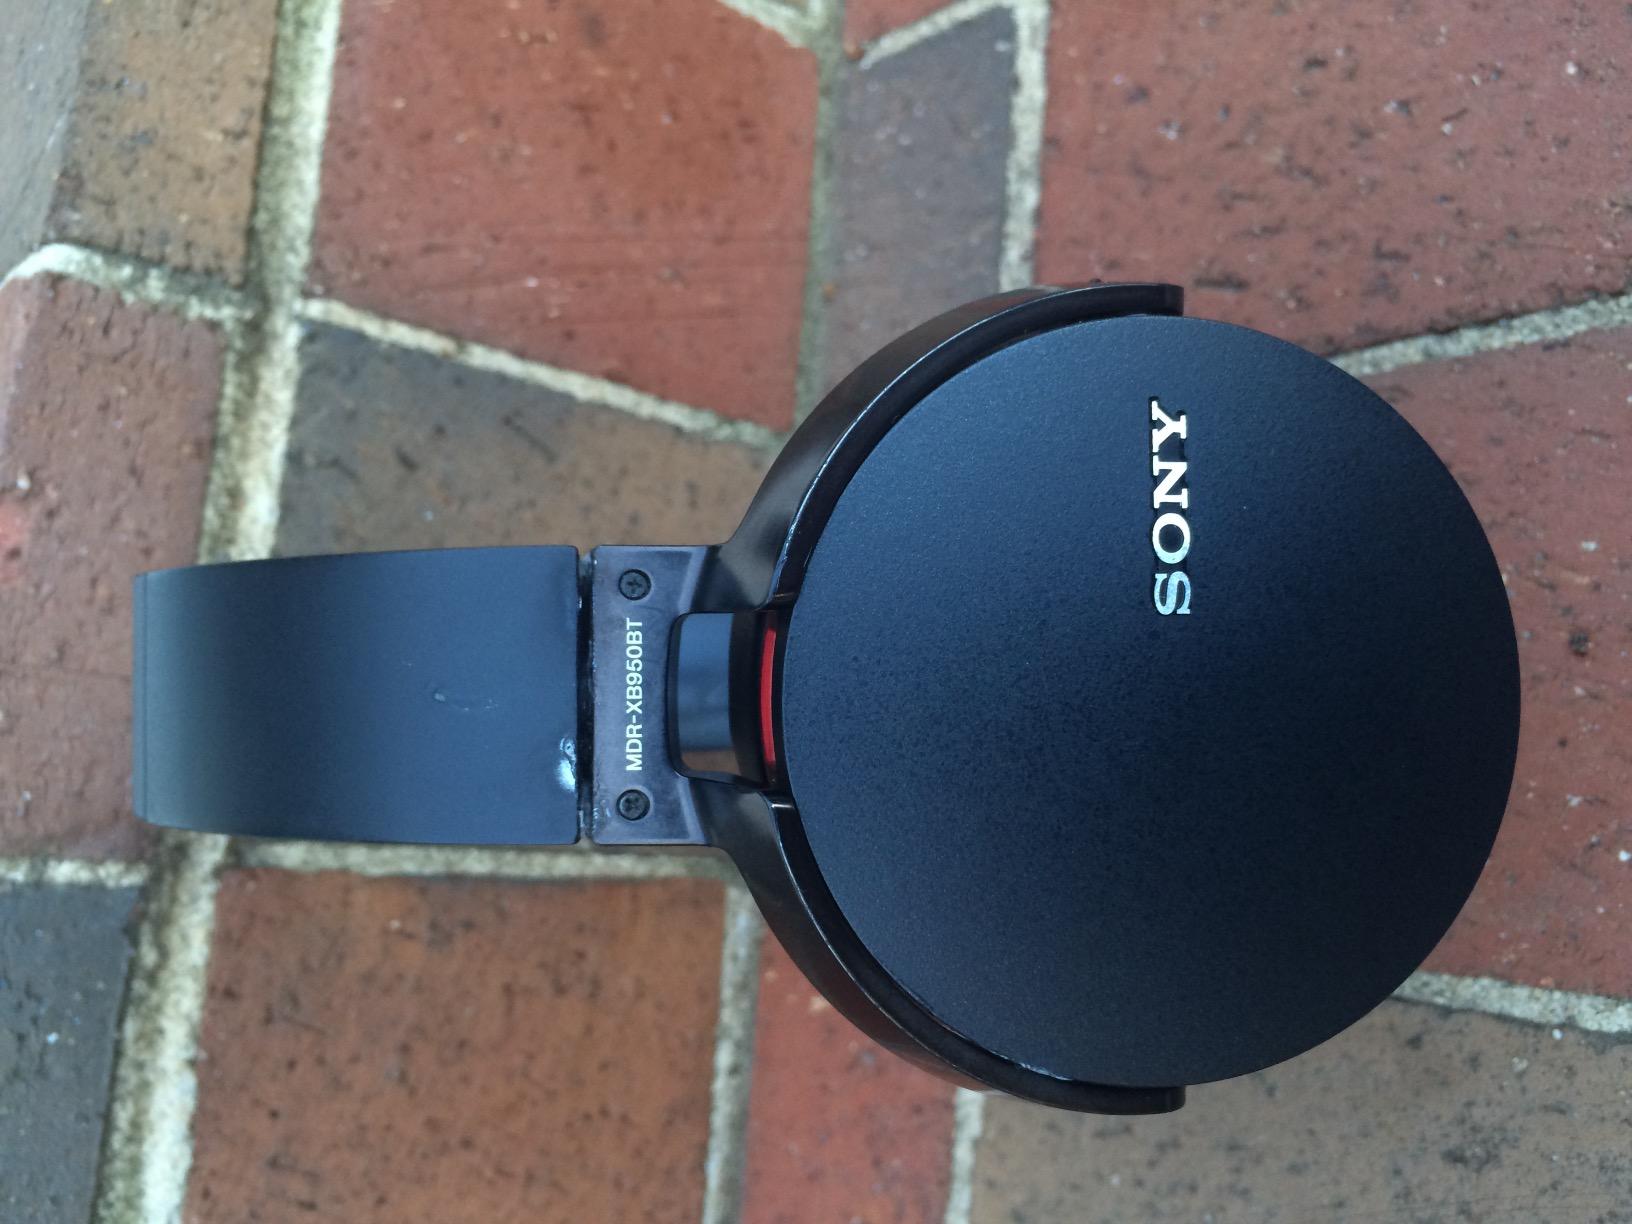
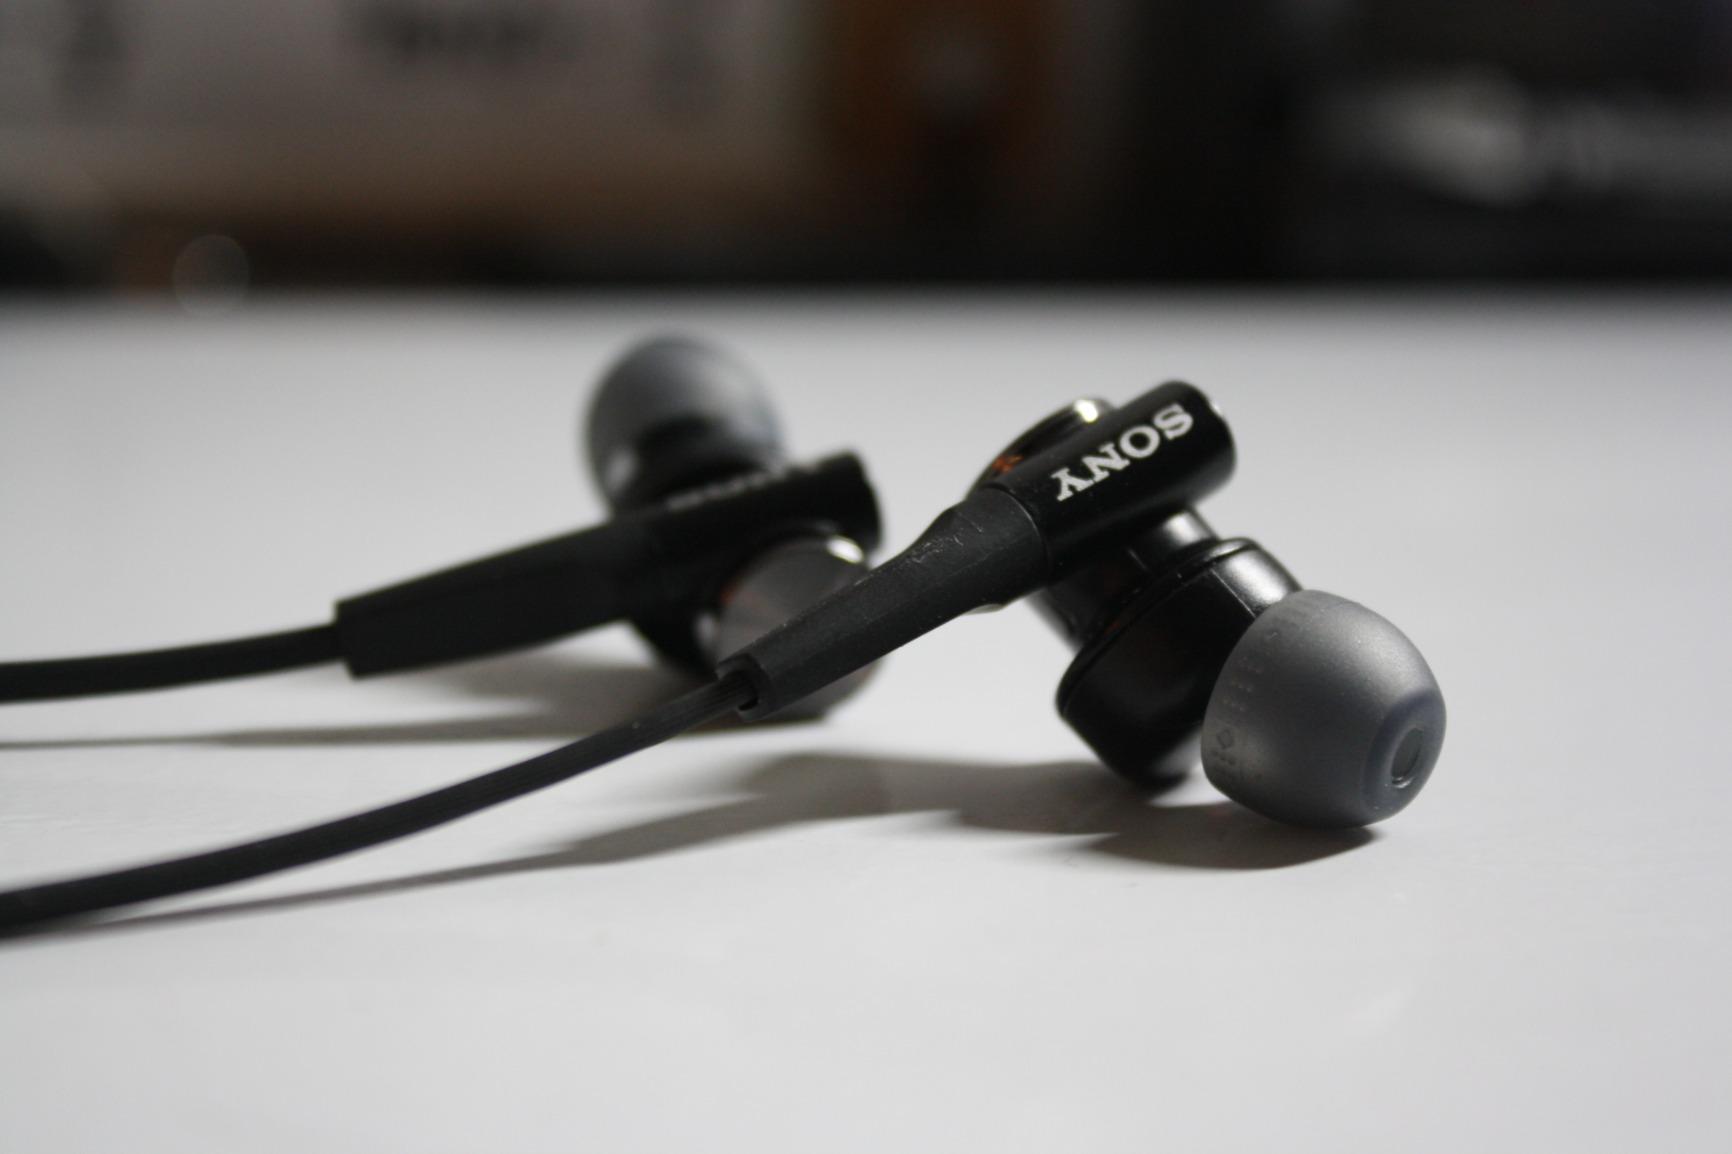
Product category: headphones
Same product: no